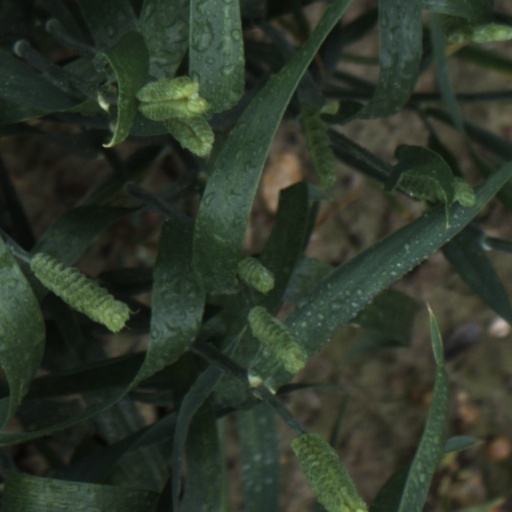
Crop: wheat